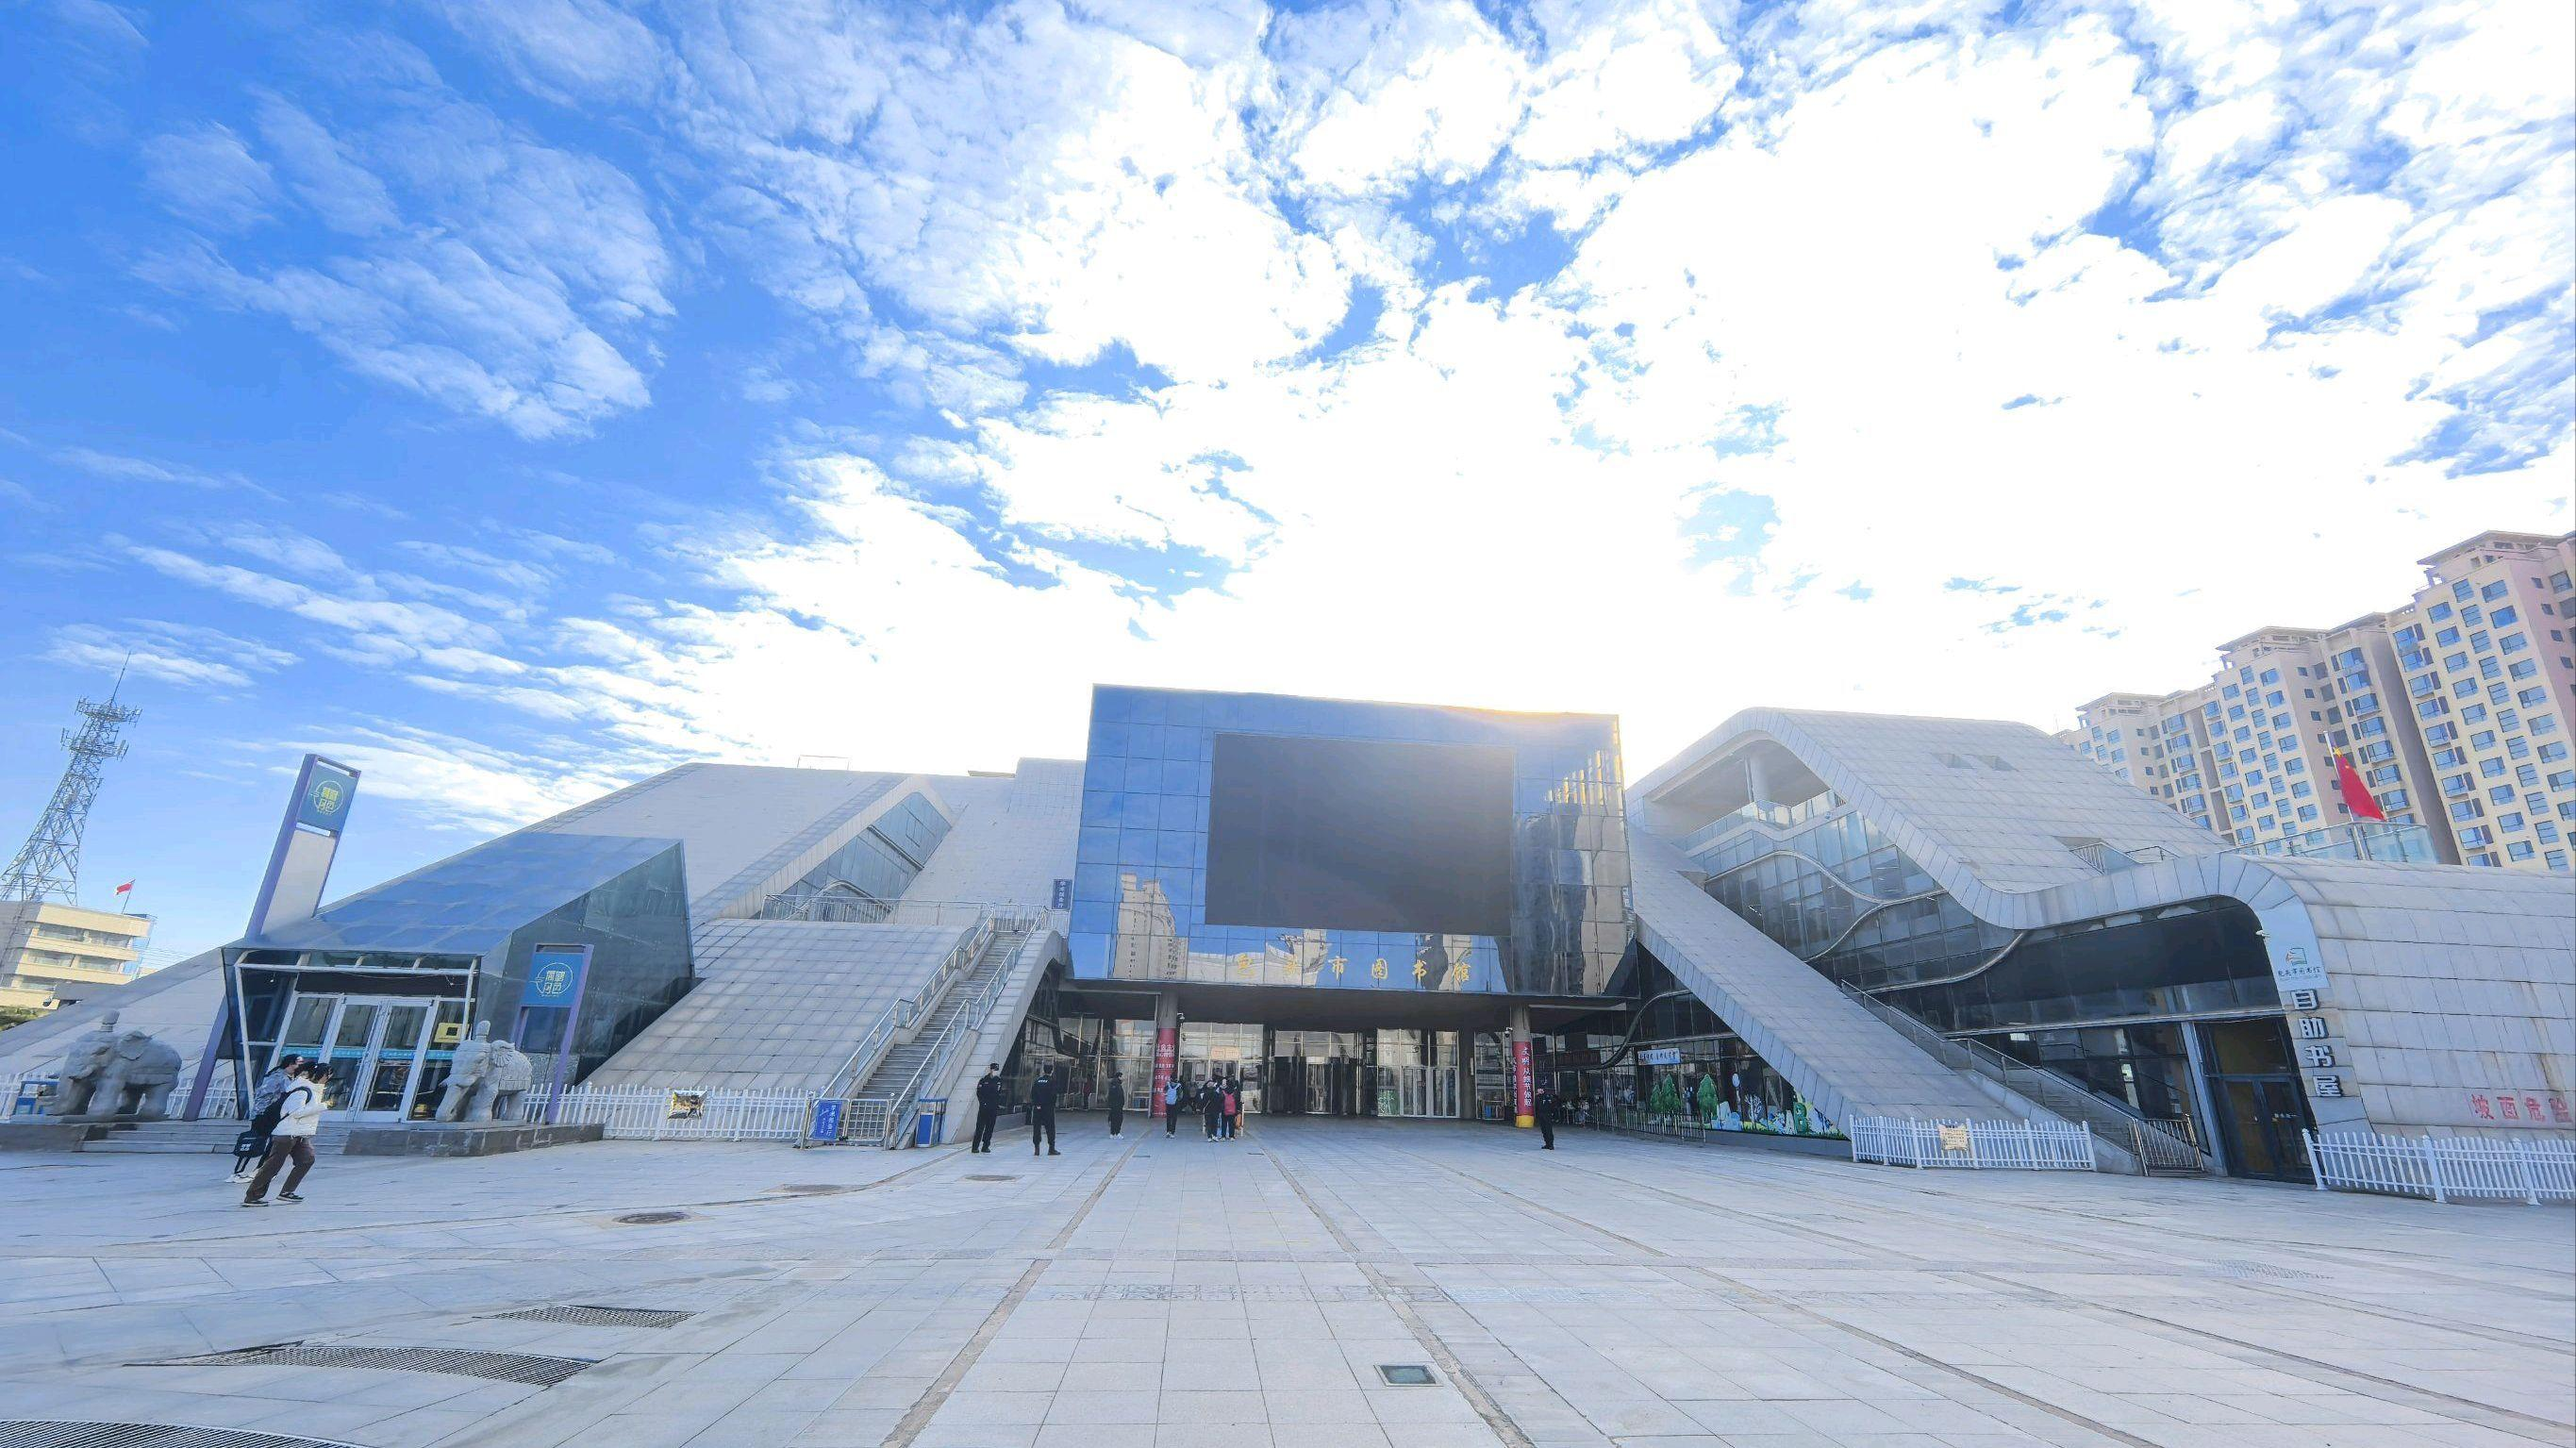
地标名称：包头市图书馆
所在城市：包头市·昆都仑区